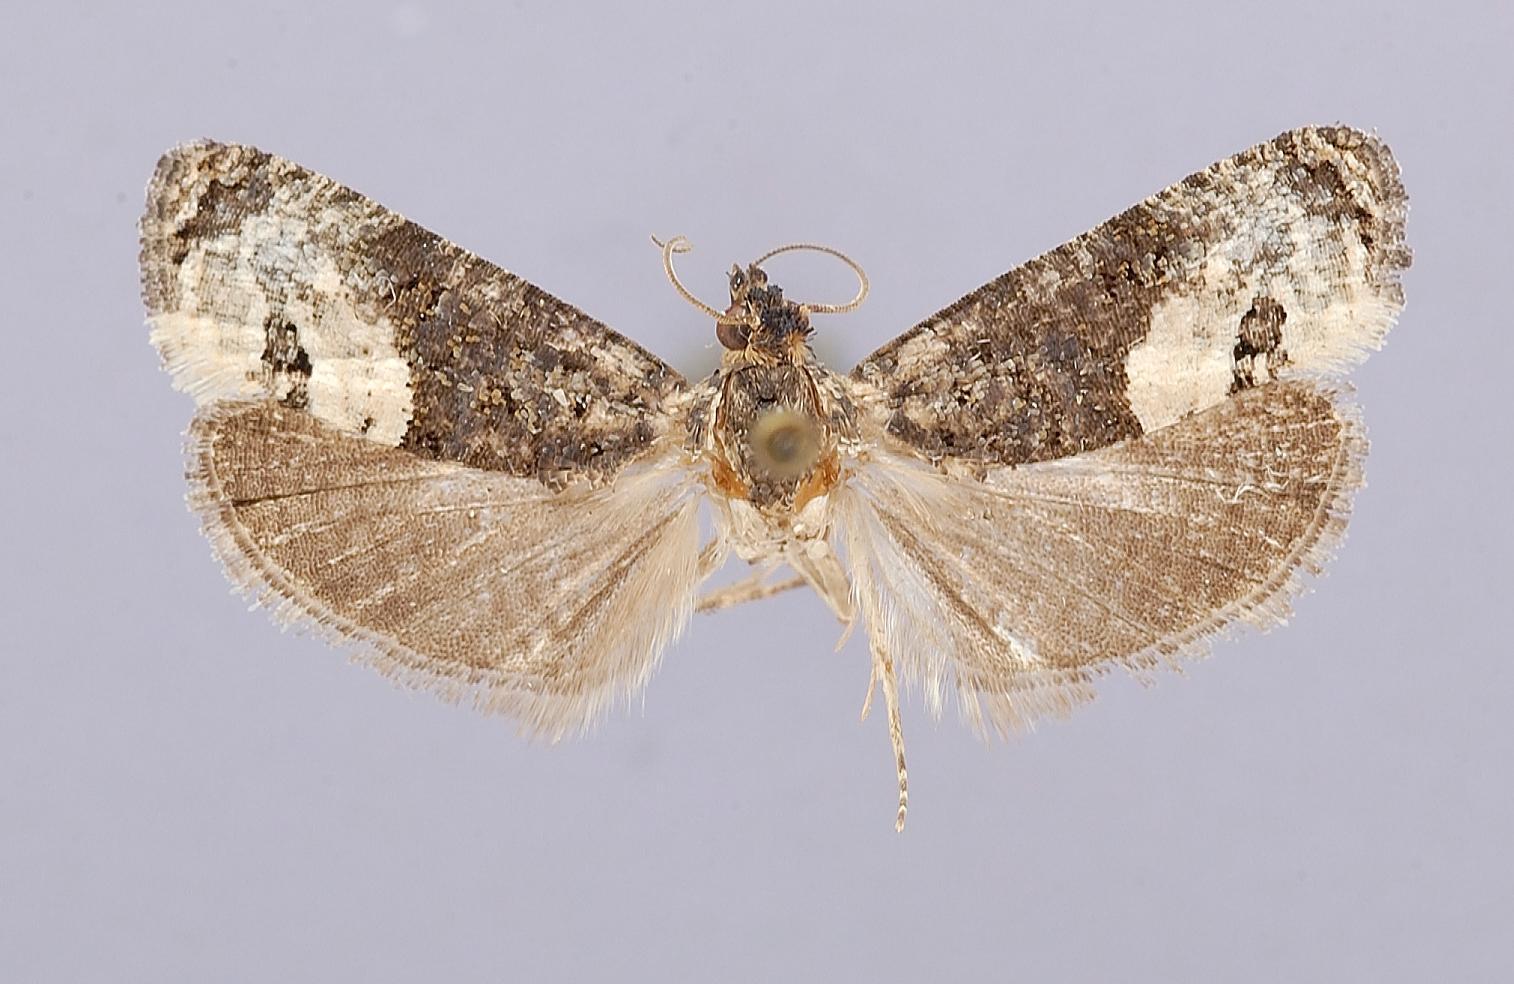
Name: Ecdytolopha occidentana
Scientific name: Ecdytolopha occidentana Adamski & Brown, 2001
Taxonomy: Animalia, Arthropoda, Insecta, Lepidoptera, Tortricidae, Olethreutinae
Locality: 16 miles southwest of Flagstaff, West Fork, Coconino, Arizona, United States
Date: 29 Jul 1964